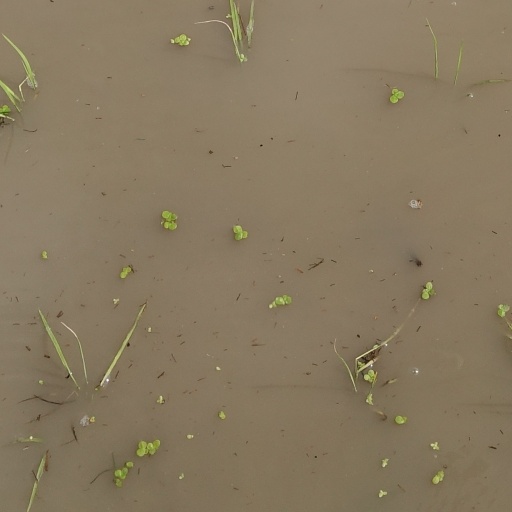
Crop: rice